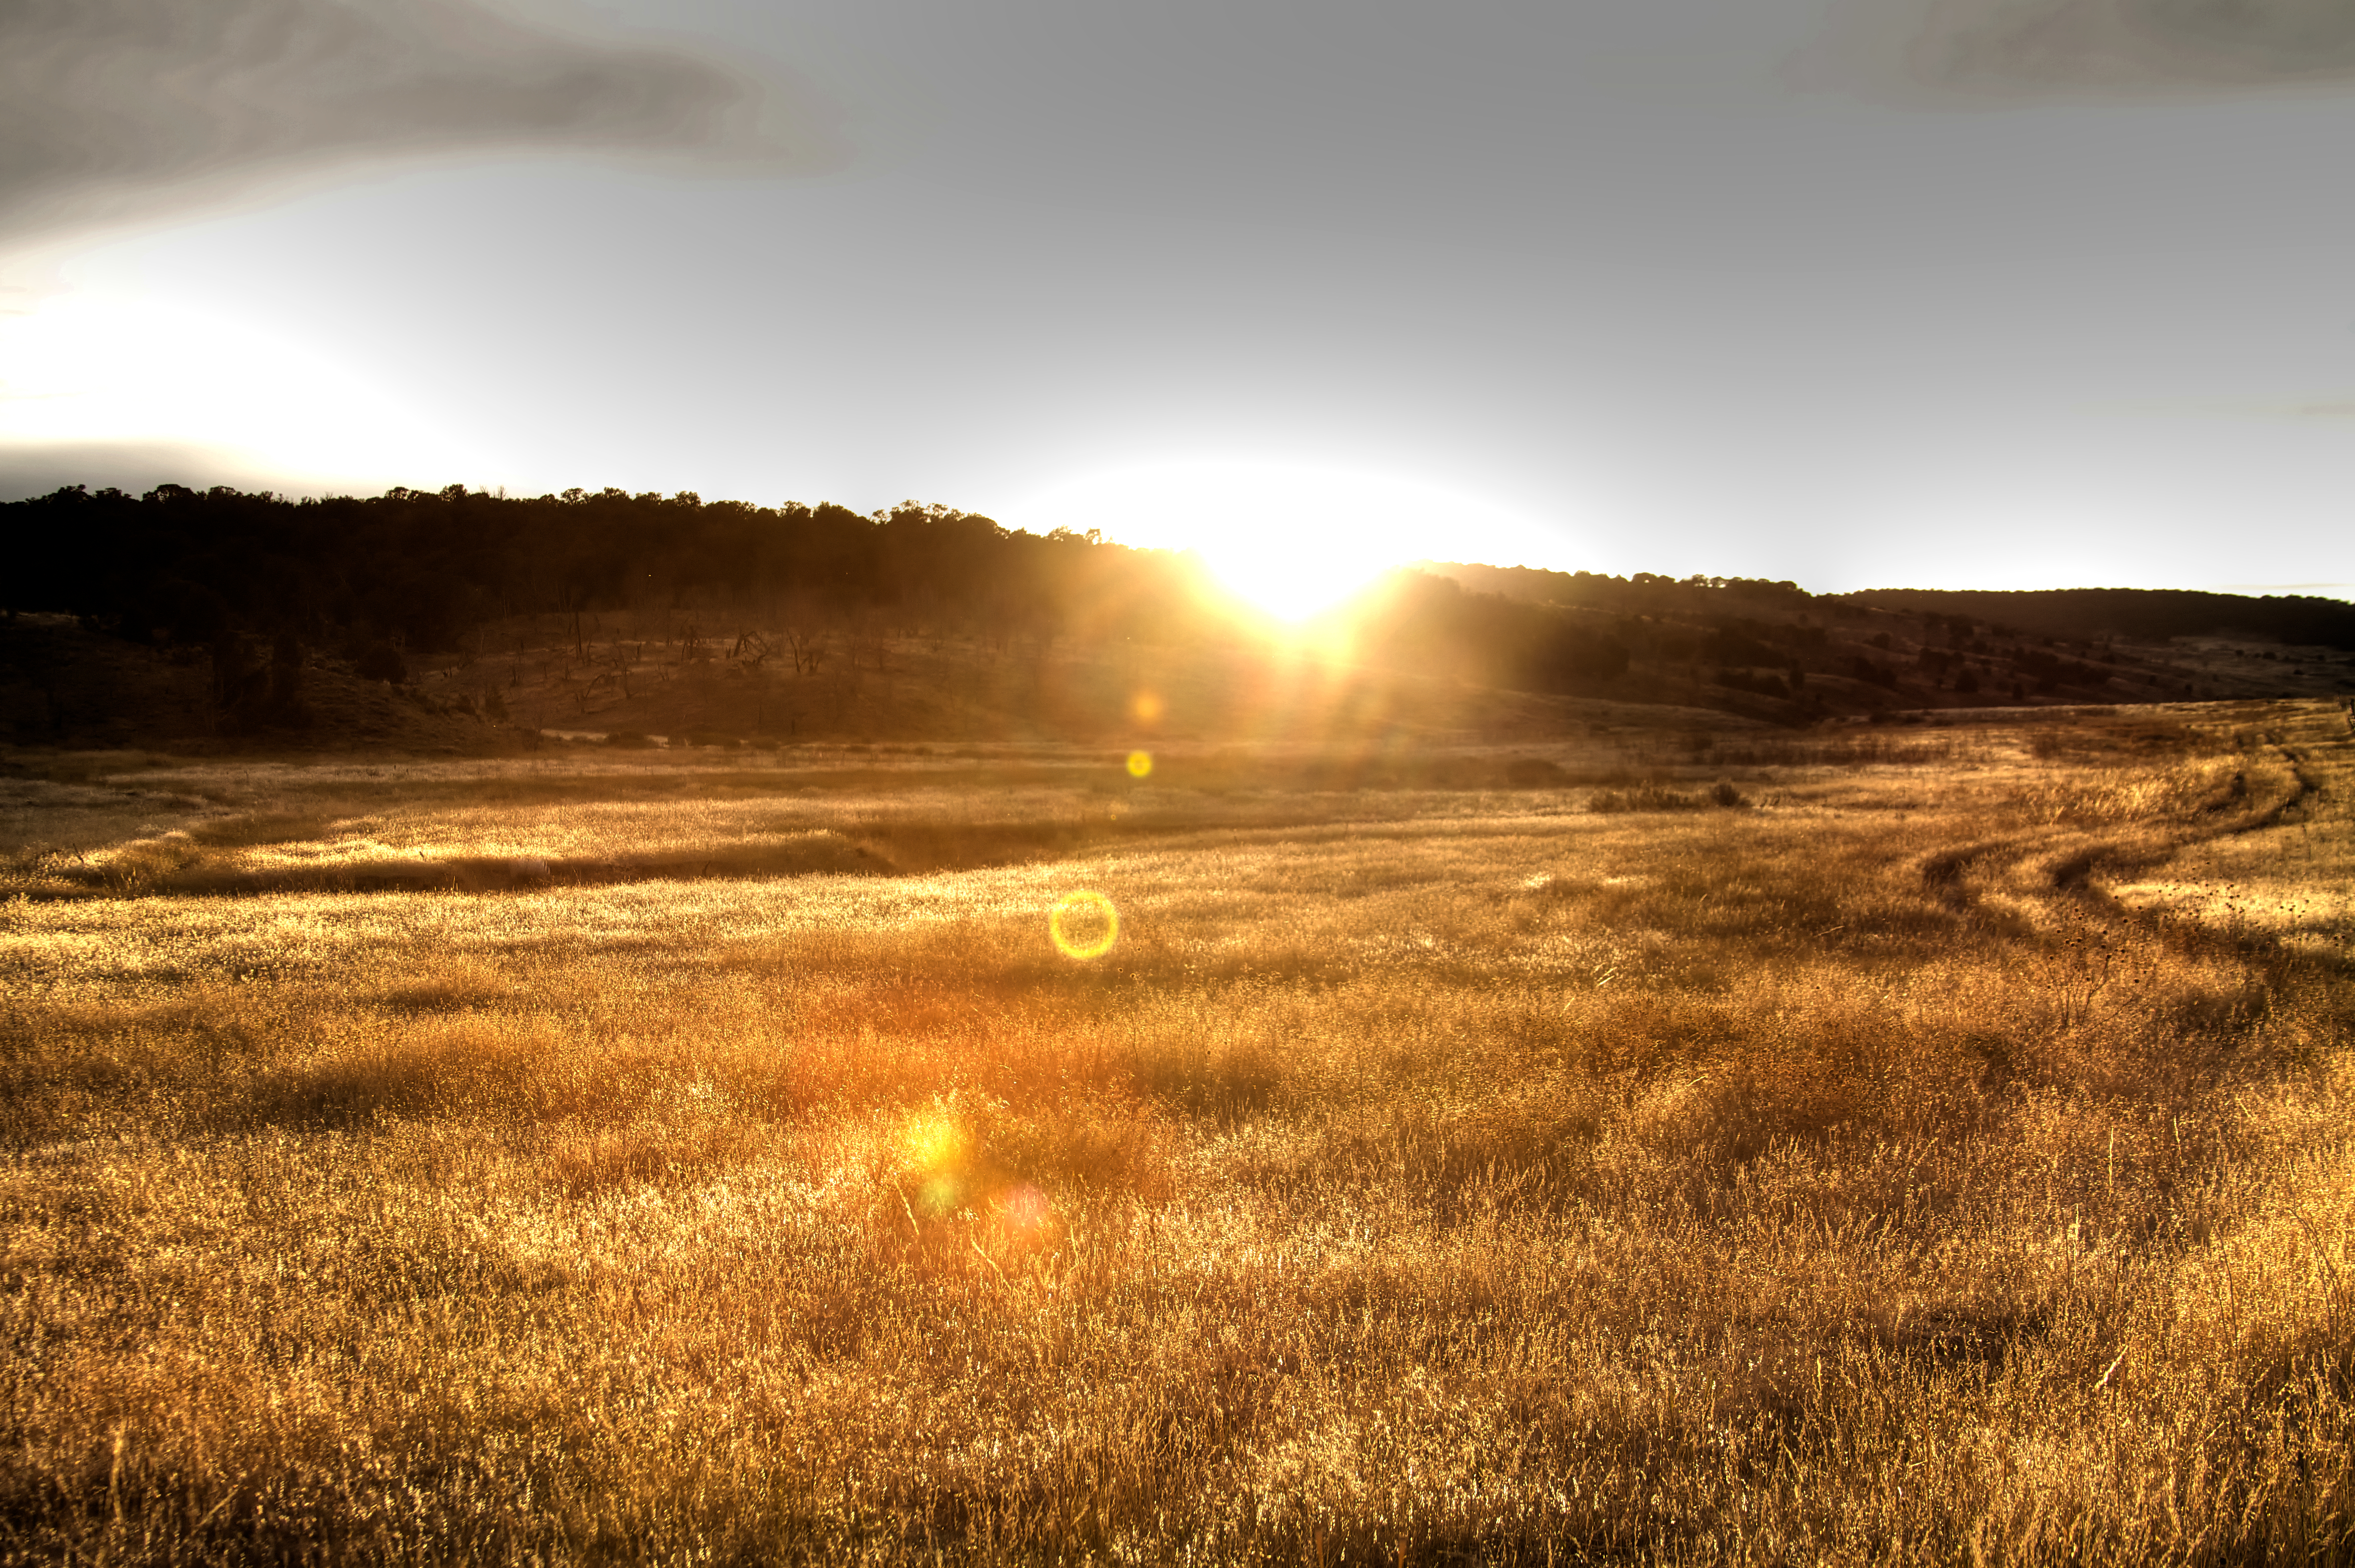
landscape, tree, nature, grass, horizon, light, glowing, cloud, sky, sun, sunrise, sunset, field, wheat, grain, prairie, sunlight, morning, hill, dawn, dusk, evening, autumn, canon, ridge, plain, gold, colorado, cool, mountains, grassland, 11, area, 12, habitat, hunting, 50d, amber, meeker, pinyon, rural area, cr, 1509, natural environment, atmospheric phenomenon, grass family